Alison Lohman

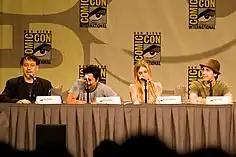
Lohman with the cast of "Drag Me to Hell" in 2008

At age nine, Lohman played Gretl in "The Sound of Music" at the Palm Desert's McCallum Theater. Two years later, she won the Desert Theater League's award for Most Outstanding Actress in a Musical for the title role in "Annie". She went on to perform locally as a child singer, which included alongside Frank Sinatra at a benefit event in Palm Springs. She moved to Los Angeles in 1997 to pursue an acting career, beginning with minor roles in independent films and B movies. She was set to play a cancer patient in Tom Shadyac's 2002 film "Dragonfly", for which Lohman shaved her hair. Her scenes were later removed.